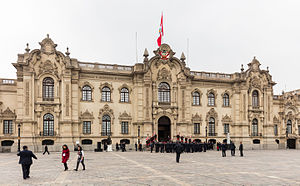
Peru / Politik / System
Casa de Pizarro, præsidentens officielle residens.
Peru, officielt Republikken Peru, er et land i det vestlige Sydamerika. Det grænser op til Ecuador og Colombia mod nord, Brasilien mod øst, Bolivia mod sydøst, Chile mod syd og Stillehavet mod vest. Peru er et af kun 17 lande, der har en ekstremt høj grad af naturlig biodiversitet, og de zoologiske habitater og botaniske levesteder strækker sig fra Stillehavsregionens tørre sletter i vest til det tropiske Amazonbassin i øst. Andesbjergene strækker sig fra nord til sydøst.